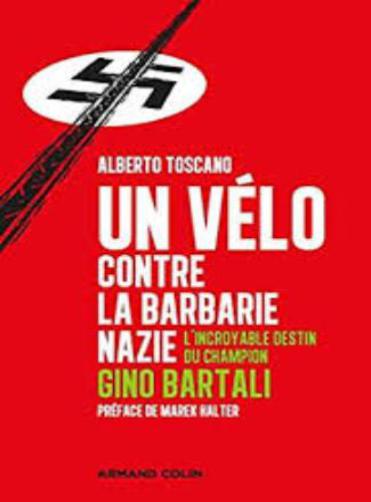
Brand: la barberie
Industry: Food